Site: brandenburg
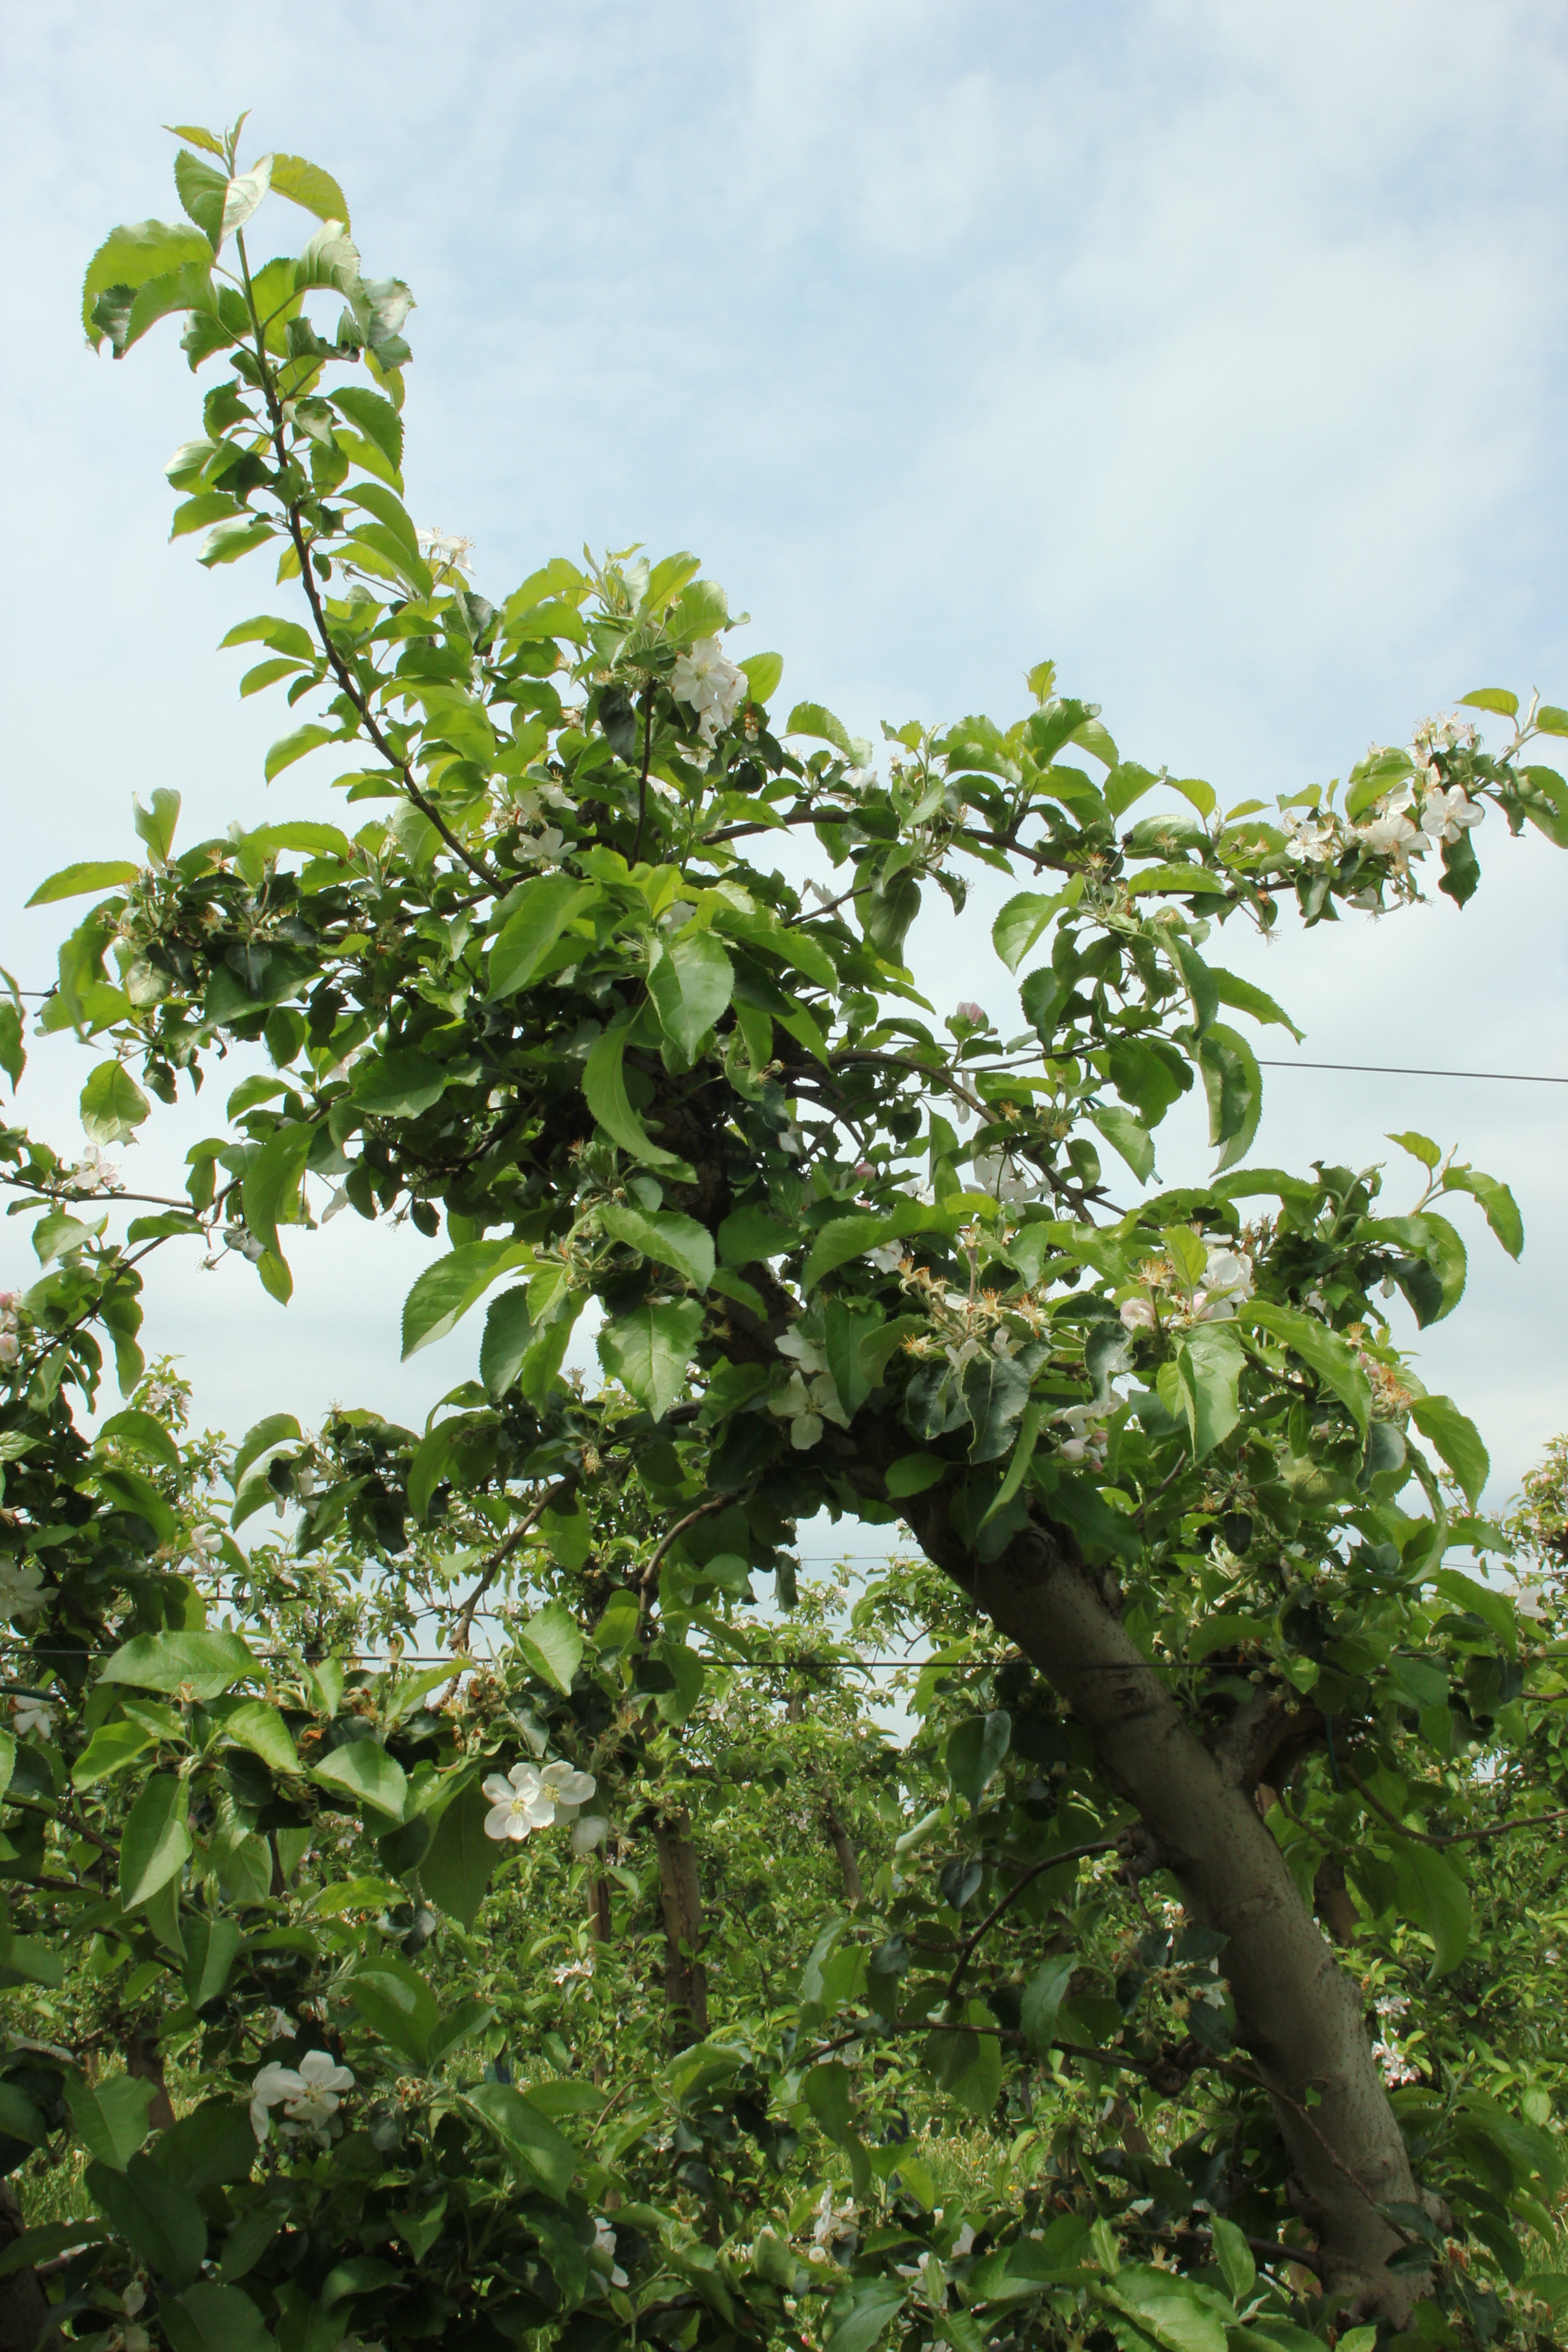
Growth stage (BBCH 67): Flowering